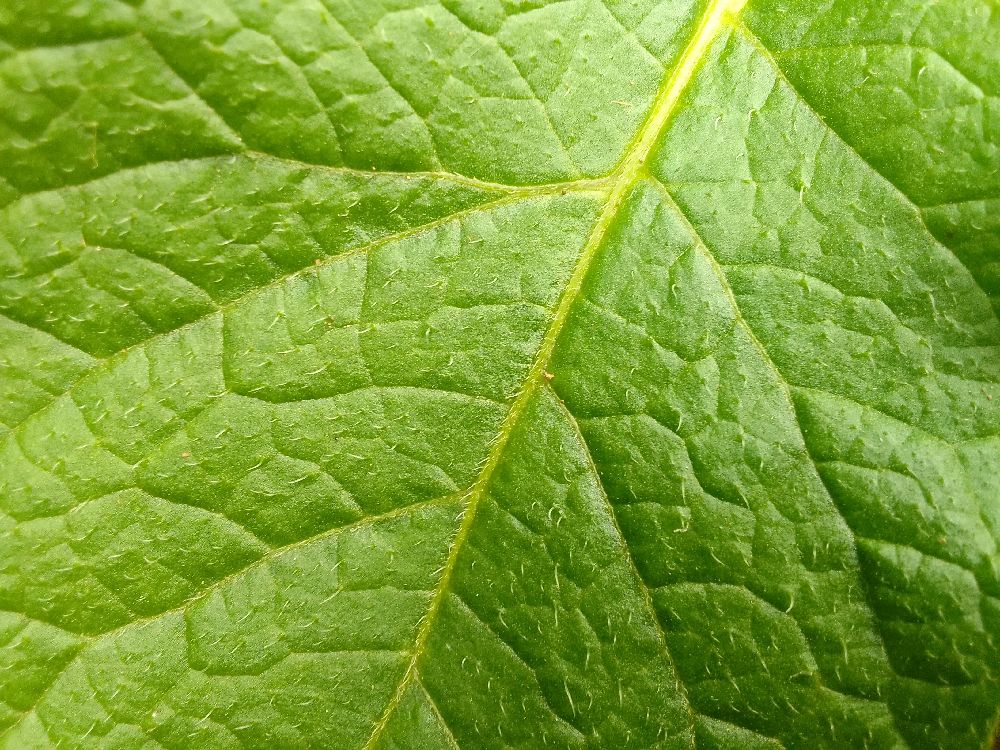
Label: Healthy